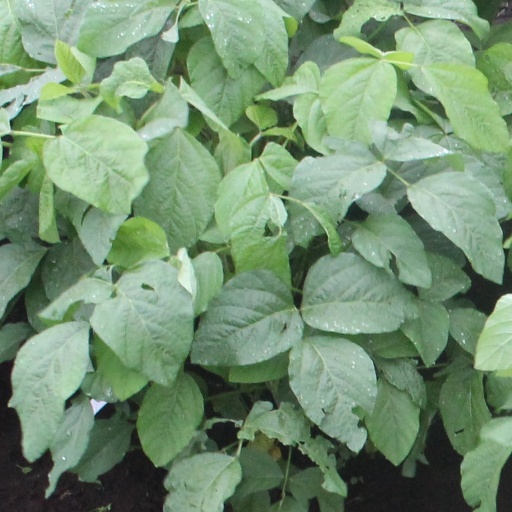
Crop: soybean